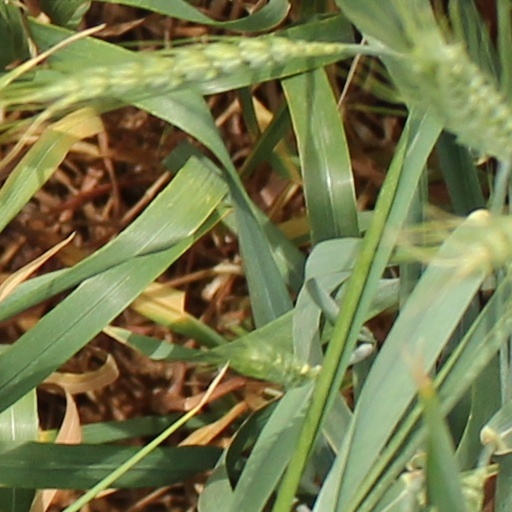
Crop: wheat